Antoni Abad

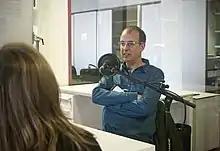
Antoni Abad talking at Radio Web MACBA.

Antoni Abad i Roses (born 1956 in Lleida) is a Spanish artist. He began his career as a sculptor, and evolved over time towards video art and later in net.art and other forms of new media, including electronic literature.